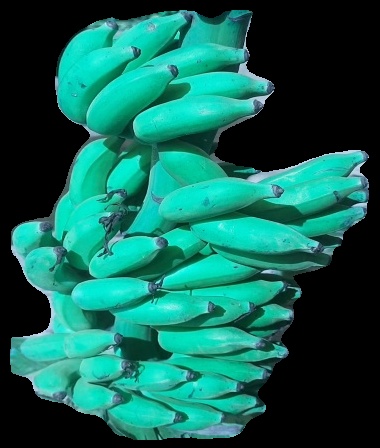
Variety: elakki-bale
Grade: grade3